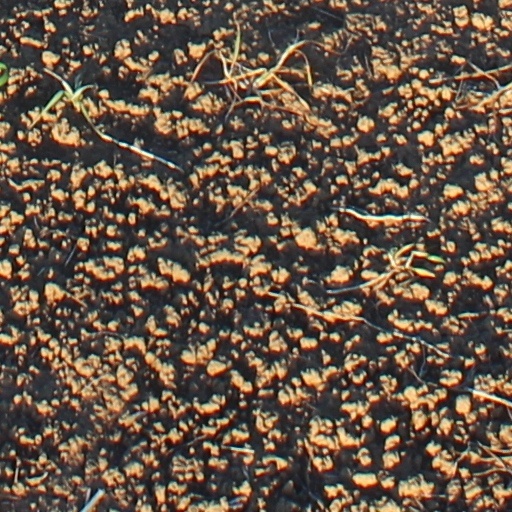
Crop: wheat